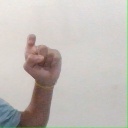
अक्षर: इ